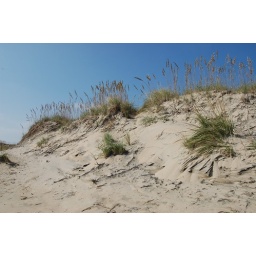
A week spent at our rented beach house in Sandbridge.